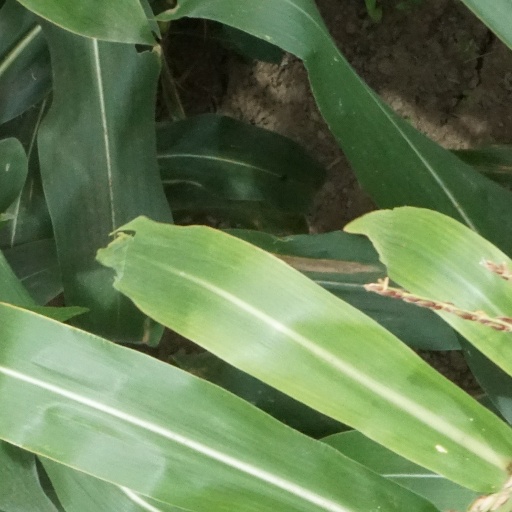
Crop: maize; corn